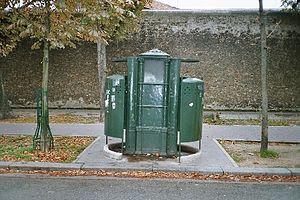
La dernière vespasienne de Paris, située devant la muraille de la prison de la Santé, sur le trottoir du boulevard Arago dans le XIVe arrondissement de Paris, France. Photo de l'auteur
Le terme soupeur est un mot d'argot désignant plusieurs pratiques sexuelles ayant comme principale caractéristique l'attrait pour les sécrétions d'autres hommes et femmes. Dans l'imaginaire populaire, cette pratique est souvent attribuée à des impuissants ou à des hétérosexuels marginaux.
Le mot toilettes désigne le local appelé aussi cabinets ou « petit coin » consacré à la discrétion et l'intimité du moment de soulagement volontaire des déjections corporelles : urine et défécation principalement. Elles constituent une évolution par rapport aux moyens antérieurs voués au même usage, à savoir :
Une vespasienne est un urinoir public pour hommes, placé sur les trottoirs ou dans des aires publiques telles que les parcs. Ce genre d'urinoirs, équipé de cloisons afin de préserver l'intimité, dispose parfois de chasses d'eau. Les premiers édicules sont créés en 1834. À Paris, en 1980, les vespasiennes laissent la place aux sanisettes, également adaptées à un usage féminin. Plusieurs historiens et sociologues, dont Laud Humphreys, se sont intéressés à ces édicules.